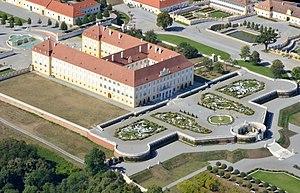
Le château de Hof est un château situé à Engelhartstetten, dans le district de Gänserndorf, en Autriche. C'est le plus grand de plusieurs châteaux dans la plaine de la rivière Morava s'étendant de l'Est de la capitale, Vienne, jusqu'à la frontière avec la Slovaquie. Le complexe baroque fait partie des résidences impériales de la monarchie de Habsbourg.